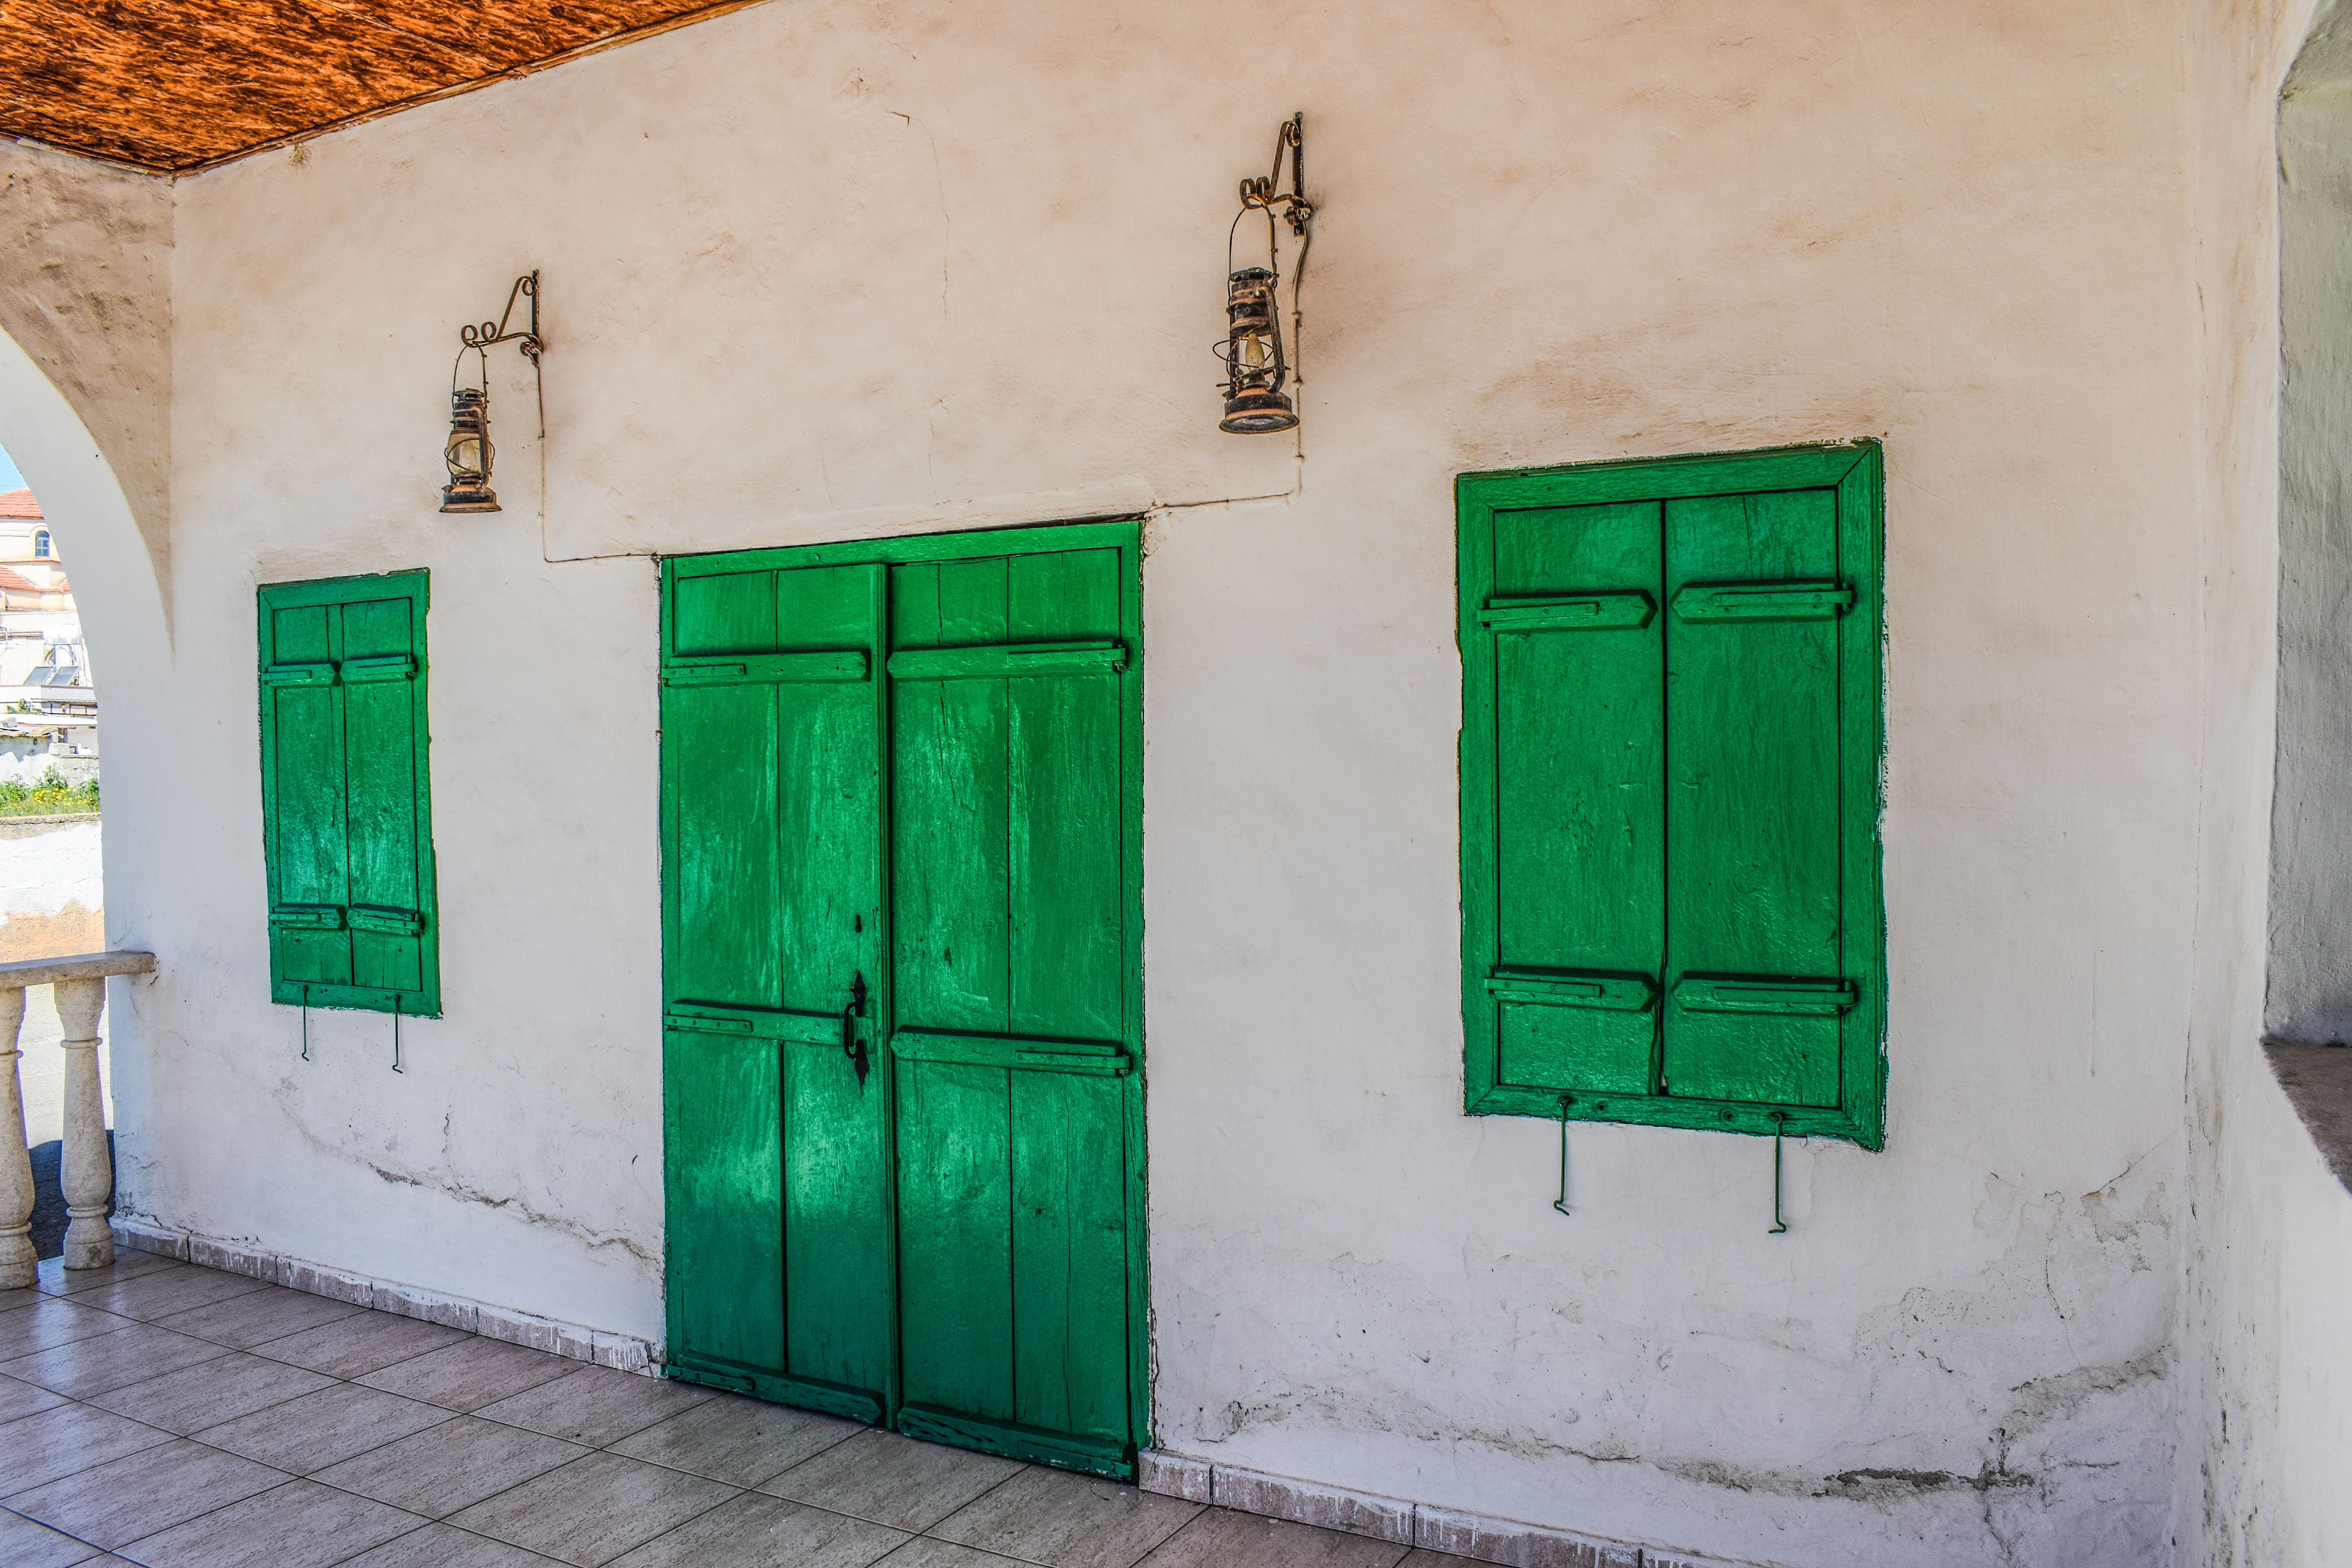
architecture, house, window, wall, village, green, entrance, color, facade, blue, exterior, lamp, door, art, wooden, traditional, cyprus, avgorou, urban area